McKnight–Westwinds station

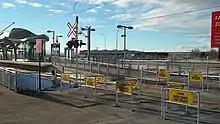
Track crossing

Constructed along with the McKnight-Westwinds station, is the Oliver Bowen Maintenance Facility, located just South of the station. This facility is not only used for the maintenance of the fleet, but also has storage space for another 65 LRVs (light rail vehicles). This helps in the storage of the 22 additional LRVs that are planned to be purchased within the current 20-year capital plan. Previous to the 2007 extension, all NE LRVs had to come up from Anderson or Haysboro every morning. With the opening of OBMF, NE LRVs can stay on the NE line. Siemens U2s operating on the NW line provide service to Whitehorn or Saddletowne before going out of service for maintenance and then return to the NW line providing service from Whitehorn to Tuscany, before resuming regular operations.